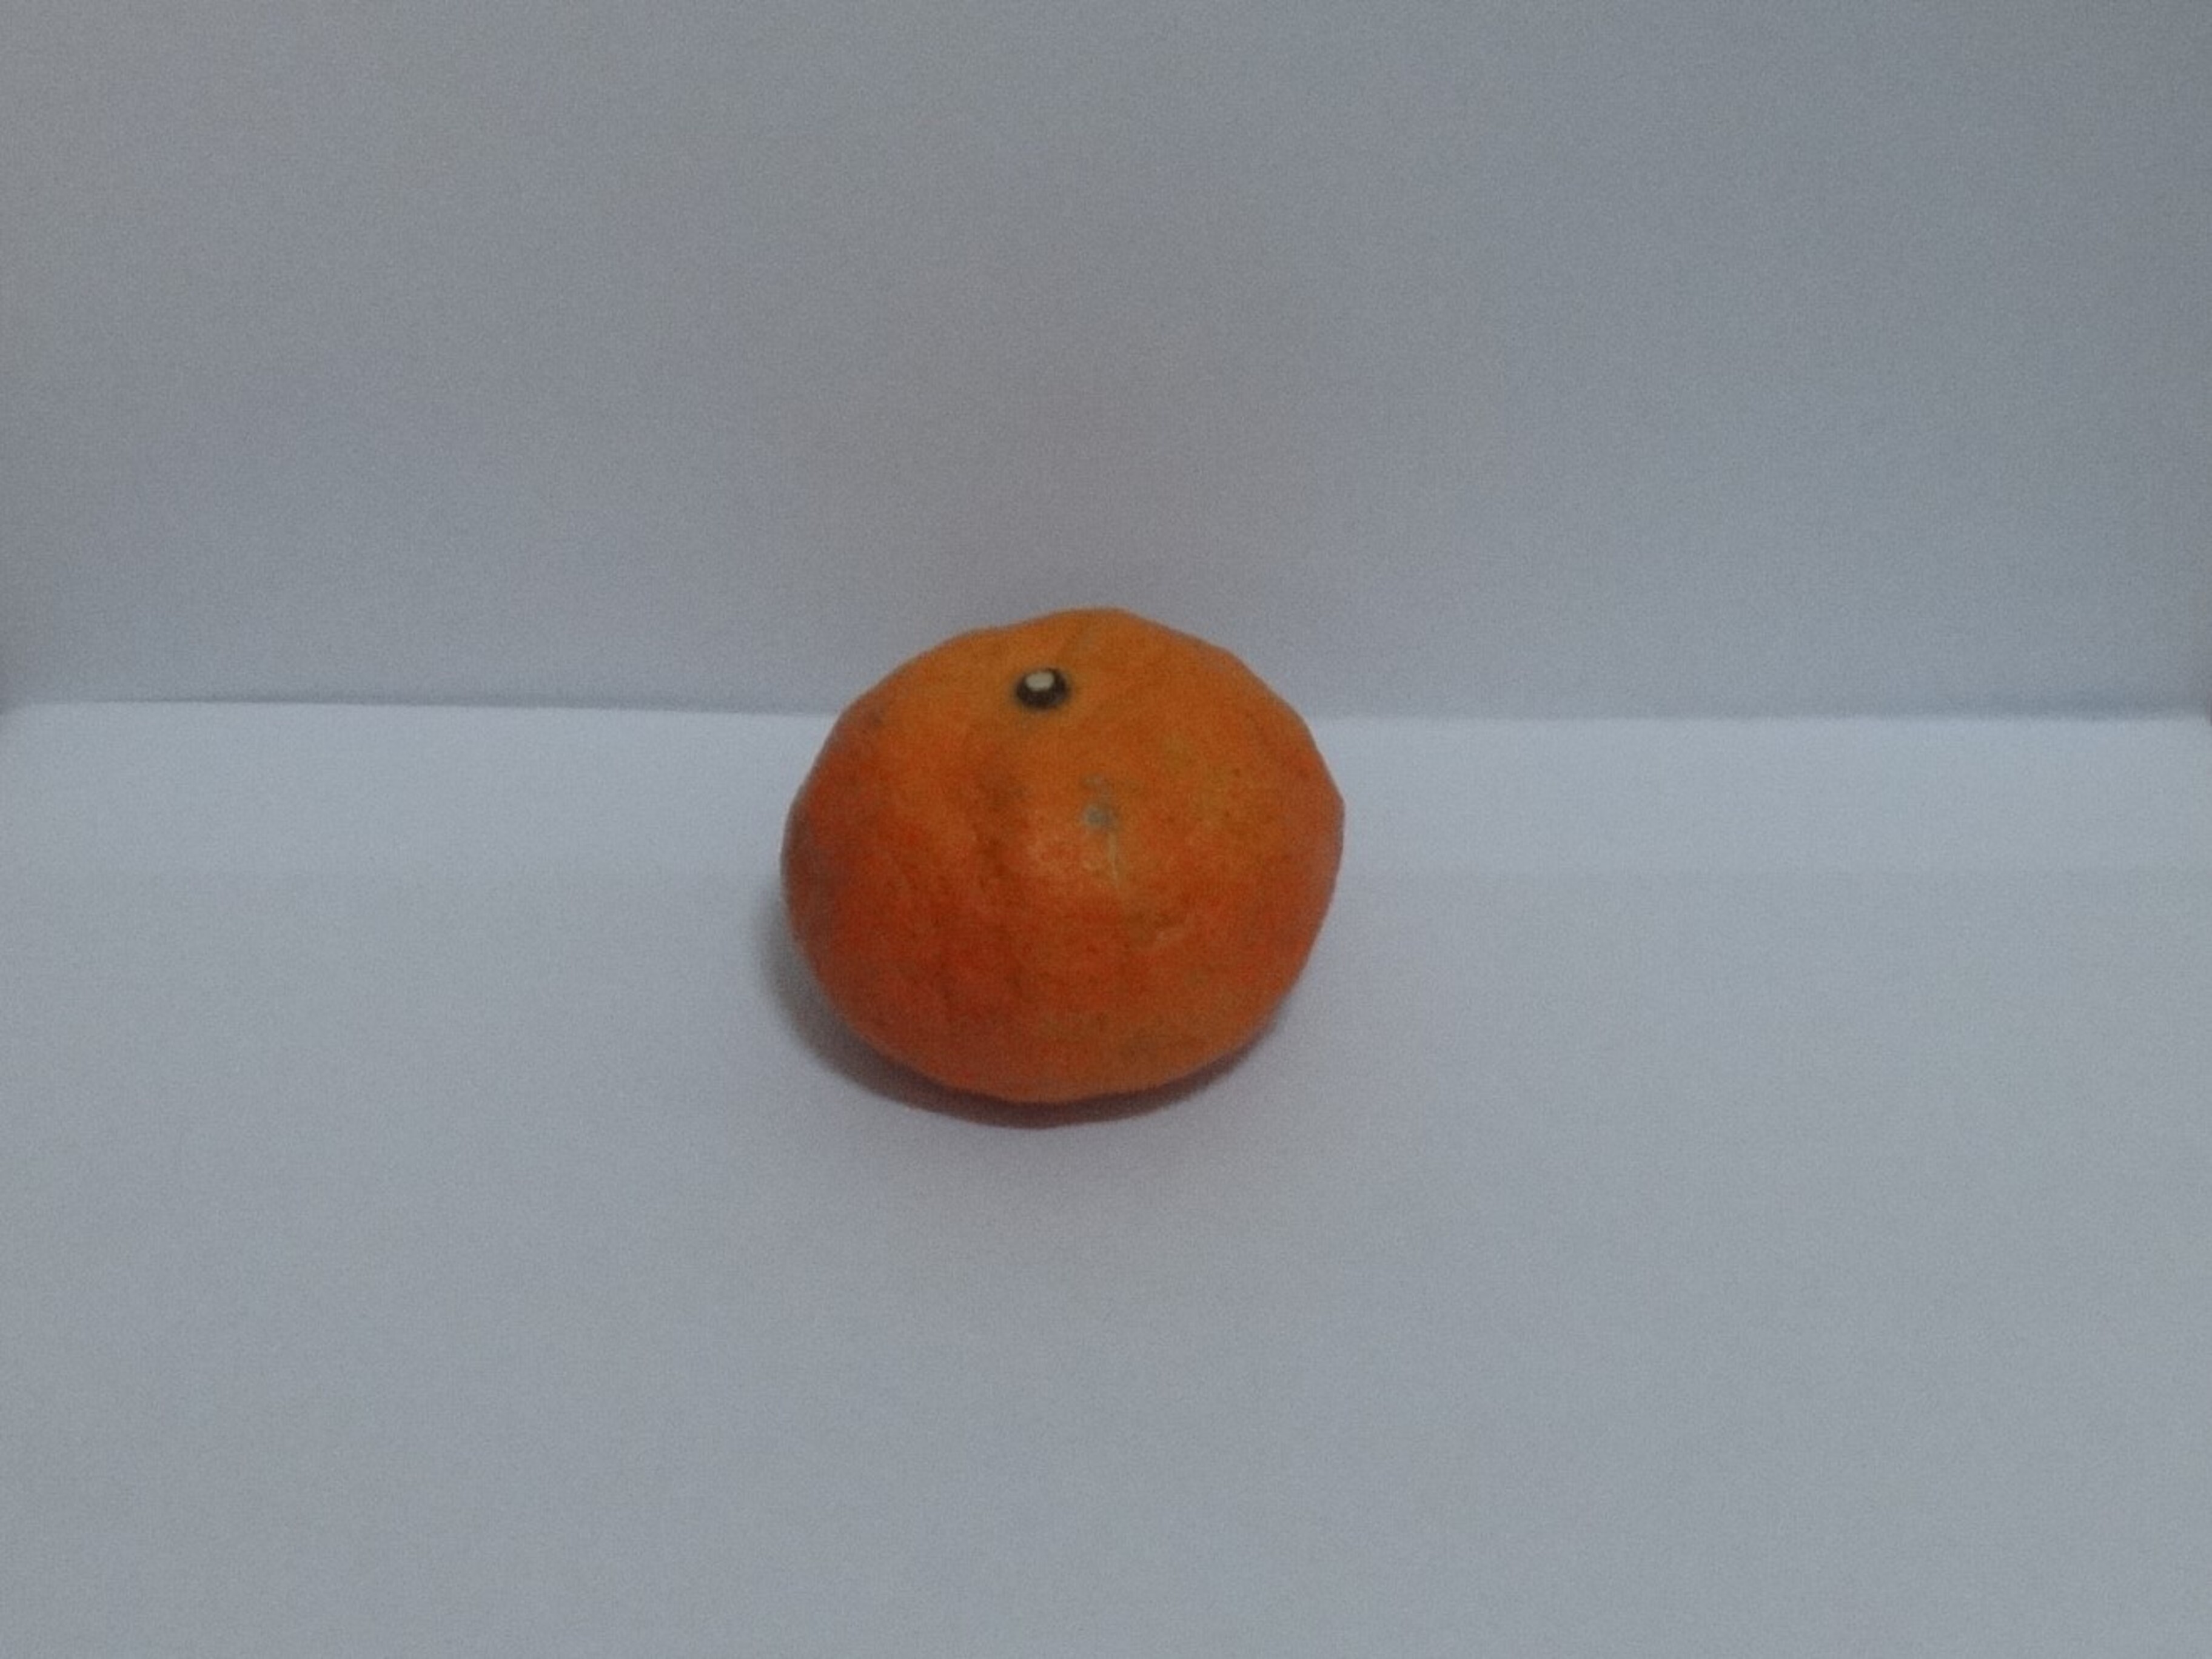
Citrus fruit variety: murcott